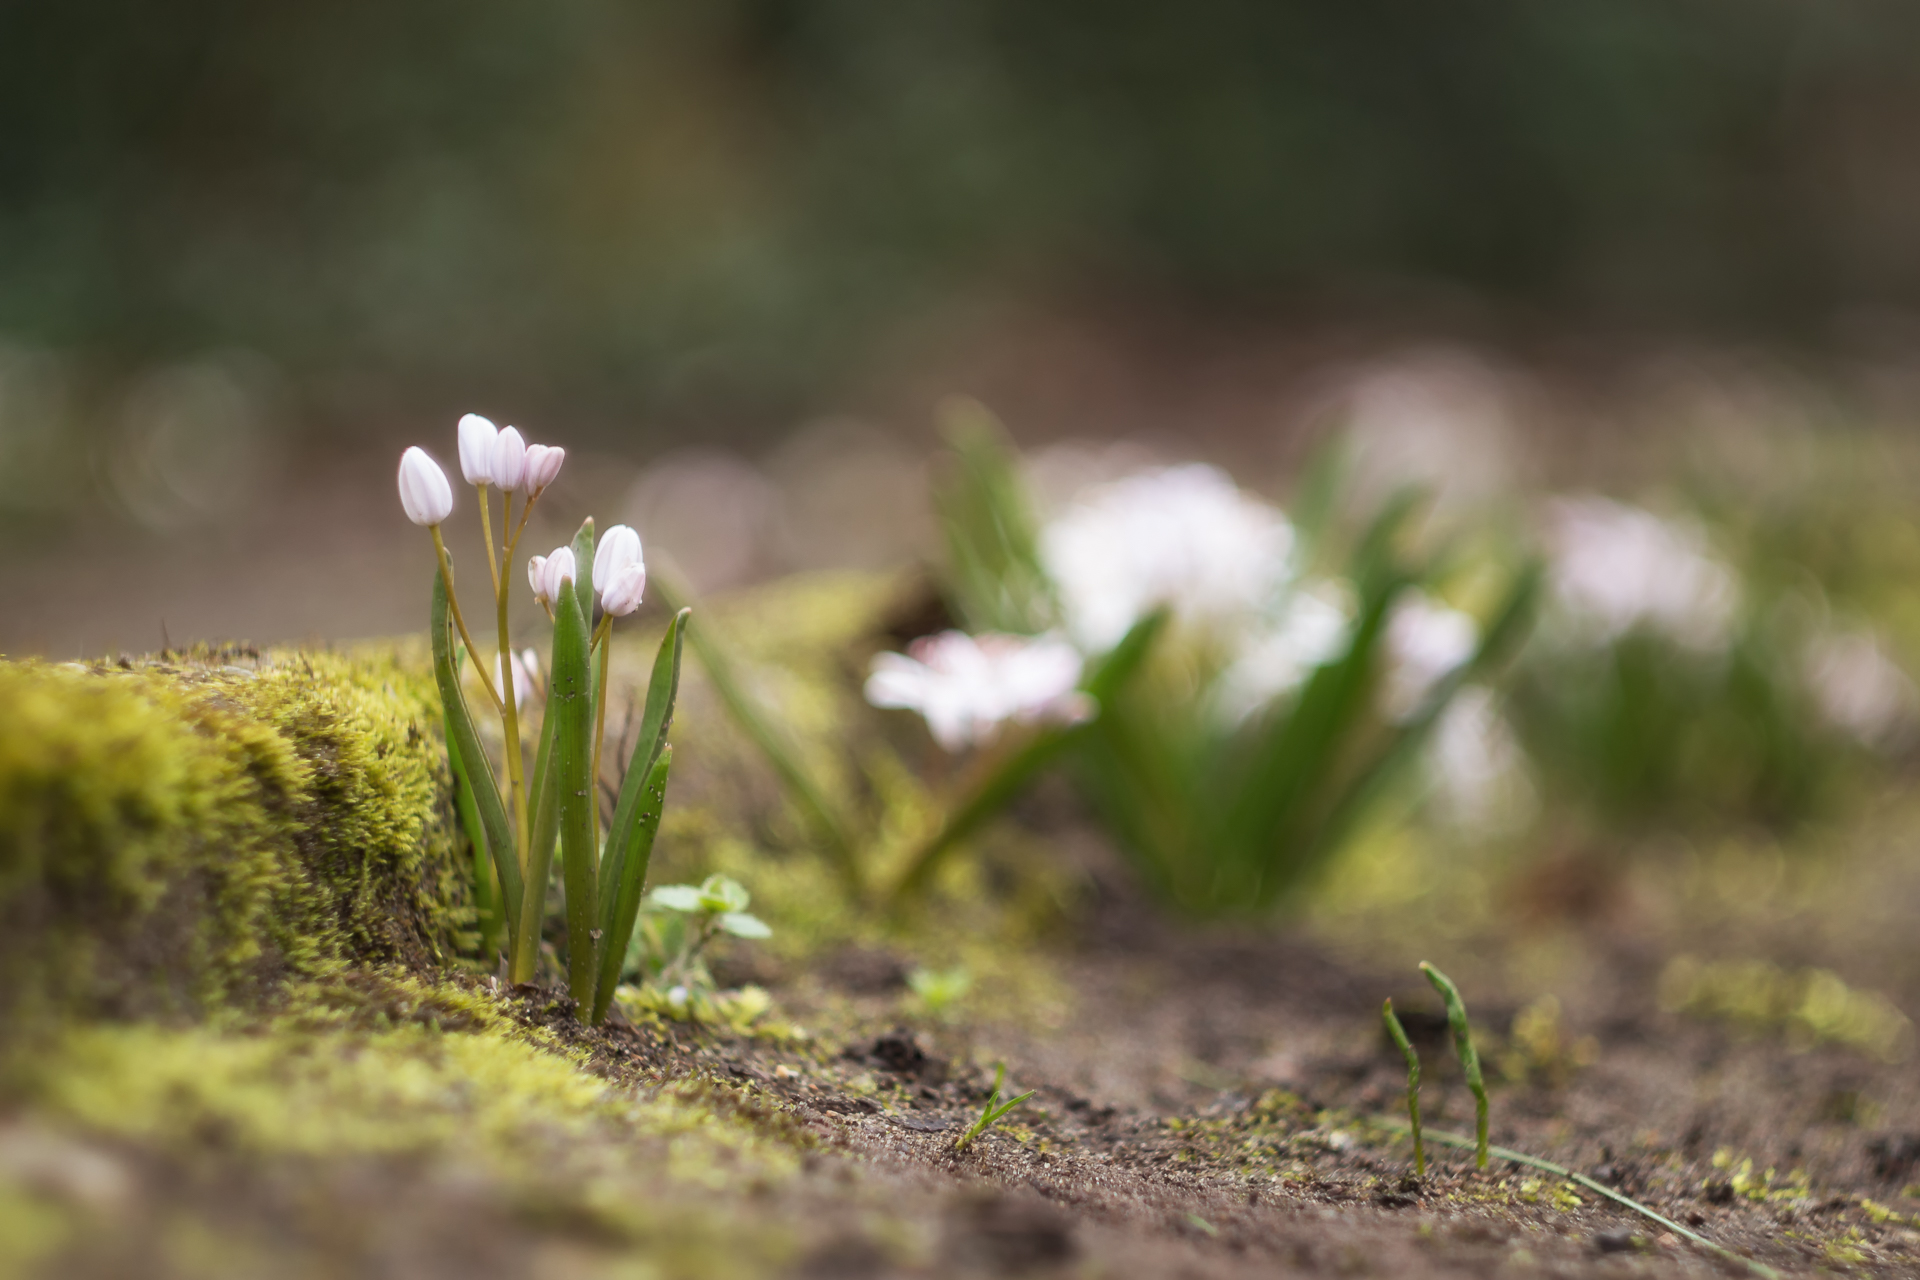
nature, grass, blossom, bokeh, plant, field, lawn, meadow, prairie, sunlight, leaf, flower, spring, green, autumn, soil, botany, flora, wildflower, close up, frhling, woodland, dof, blume, pflanze, helios, citypark, apeach, anjapietsch, mftm43lumixpanasonic, microfourthird, helios442, panasoniclumixg5, mossy, macro photography, flowering plant, grass family, plant stem, land plant